Charles Hardy (Royal Navy officer, died 1744)

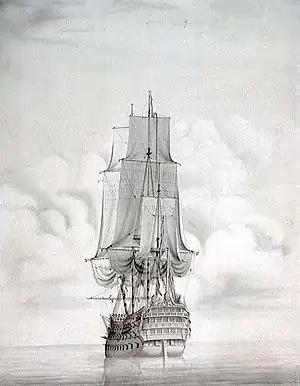

On 9 February 1730 Hardy was appointed to command the royal yacht HMY "Carolina" and was knighted on 26 September 1732 in reward for his long naval service. He stayed in "Carolina", which had been rebuilt as "Royal Caroline" in 1733, until he was promoted to rear-admiral on 6 April 1742. He was then promoted to vice-admiral on 7 December 1743 and elected to serve as the Member of Parliament (MP) for Portsmouth on 14 December. The constituency was traditionally a naval one, controlled by the Admiralty. On 13 December Hardy was also appointed to serve as a Lord of the Admiralty, replacing Admiral Philip Cavendish who had died in the previous year. It was expected that one of the Lords should always be an active flag officer, and Hardy was brought in to fill that role.